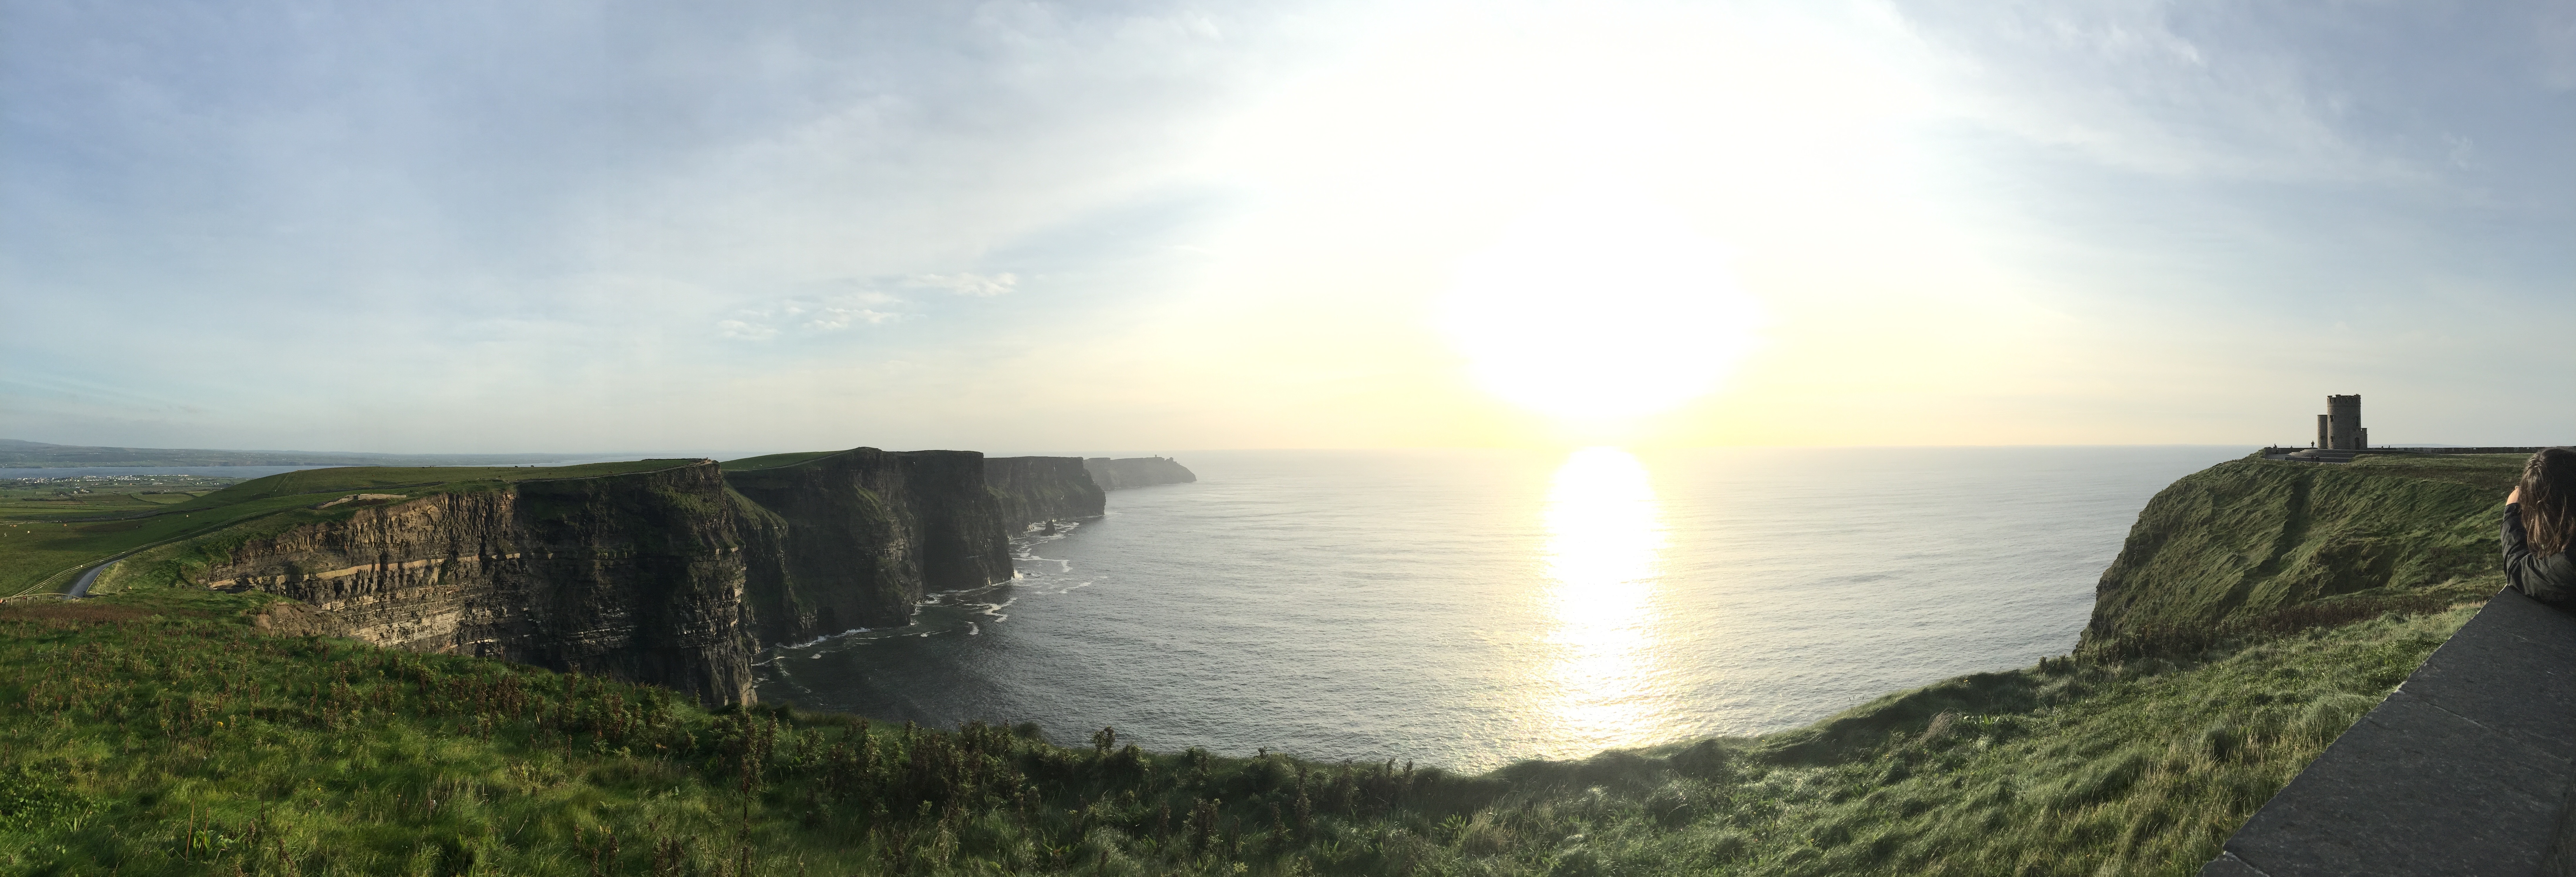
landscape, sea, coast, outdoor, ocean, horizon, sunlight, morning, panorama, travel, coastline, cliff, panoramic, europe, scenic, bay, landmark, reservoir, terrain, waterway, body of water, ireland, famous, cape, moher, cliffs of moher, atmospheric phenomenon